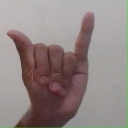
अक्षर: य